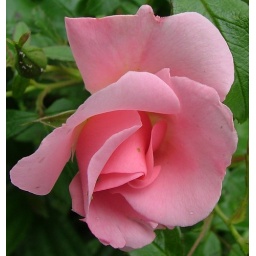
this beautiful pink rose is growning in the Aldi's car par at Cockermouth in Cumbria, England